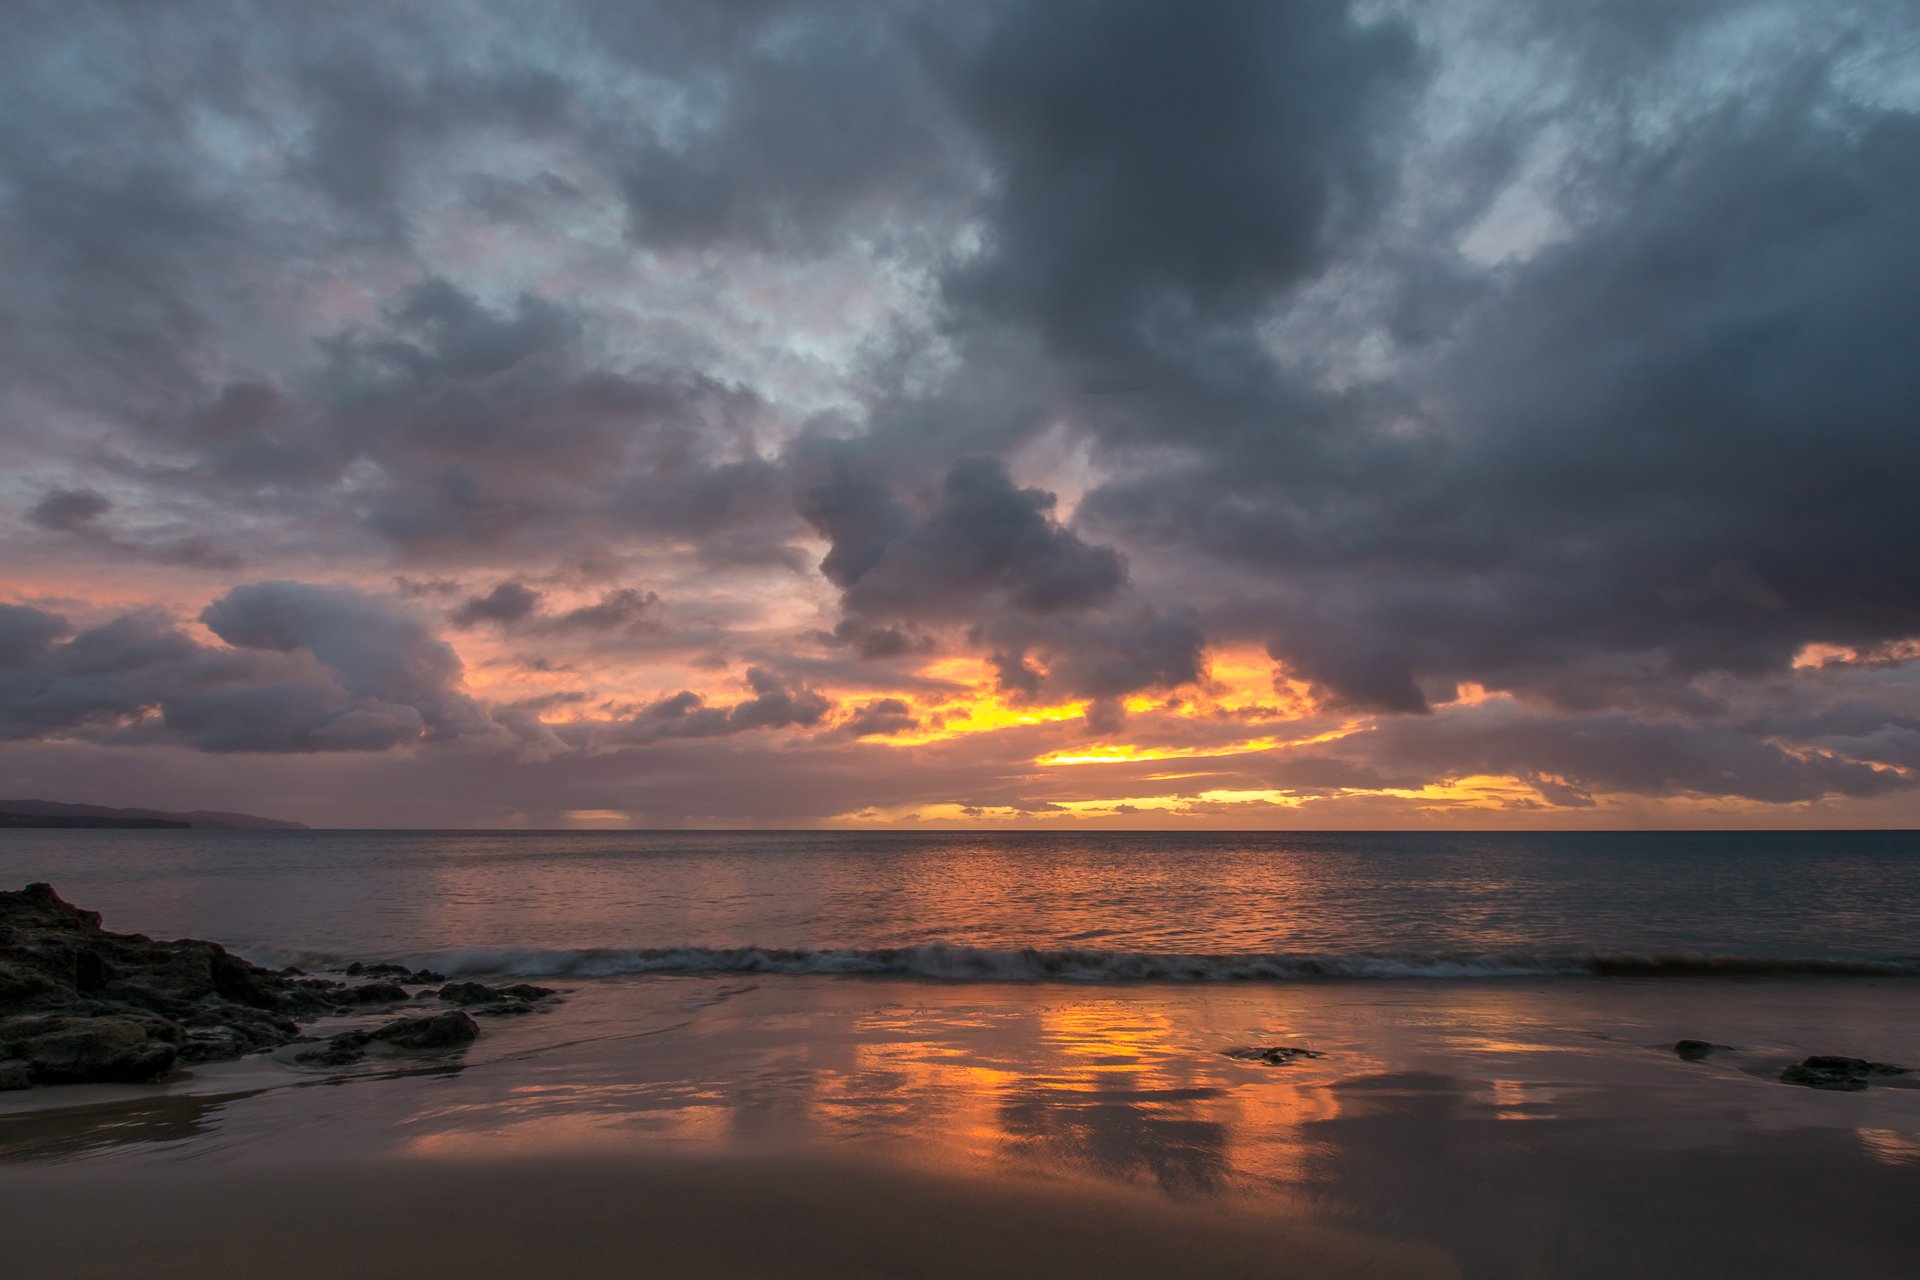
beach, sea, coast, ocean, horizon, cloud, sky, sunrise, sunset, sunlight, morning, shore, wave, dawn, atmosphere, dusk, evening, reflection, seascape, bay, 2014, panasoniclumixg5, olympusm918mm, fuerteventura, afterglow, meteorological phenomenon, wind wave